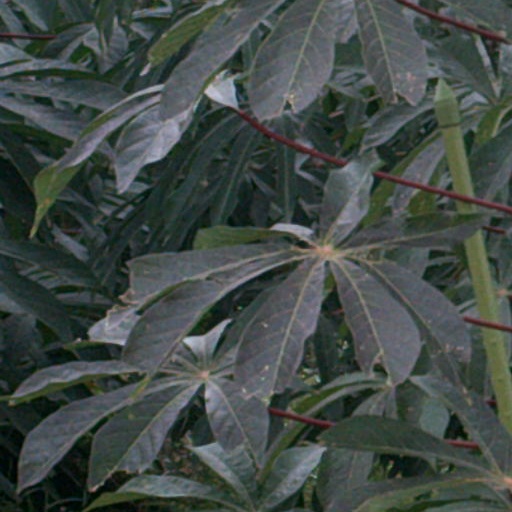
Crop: cassava